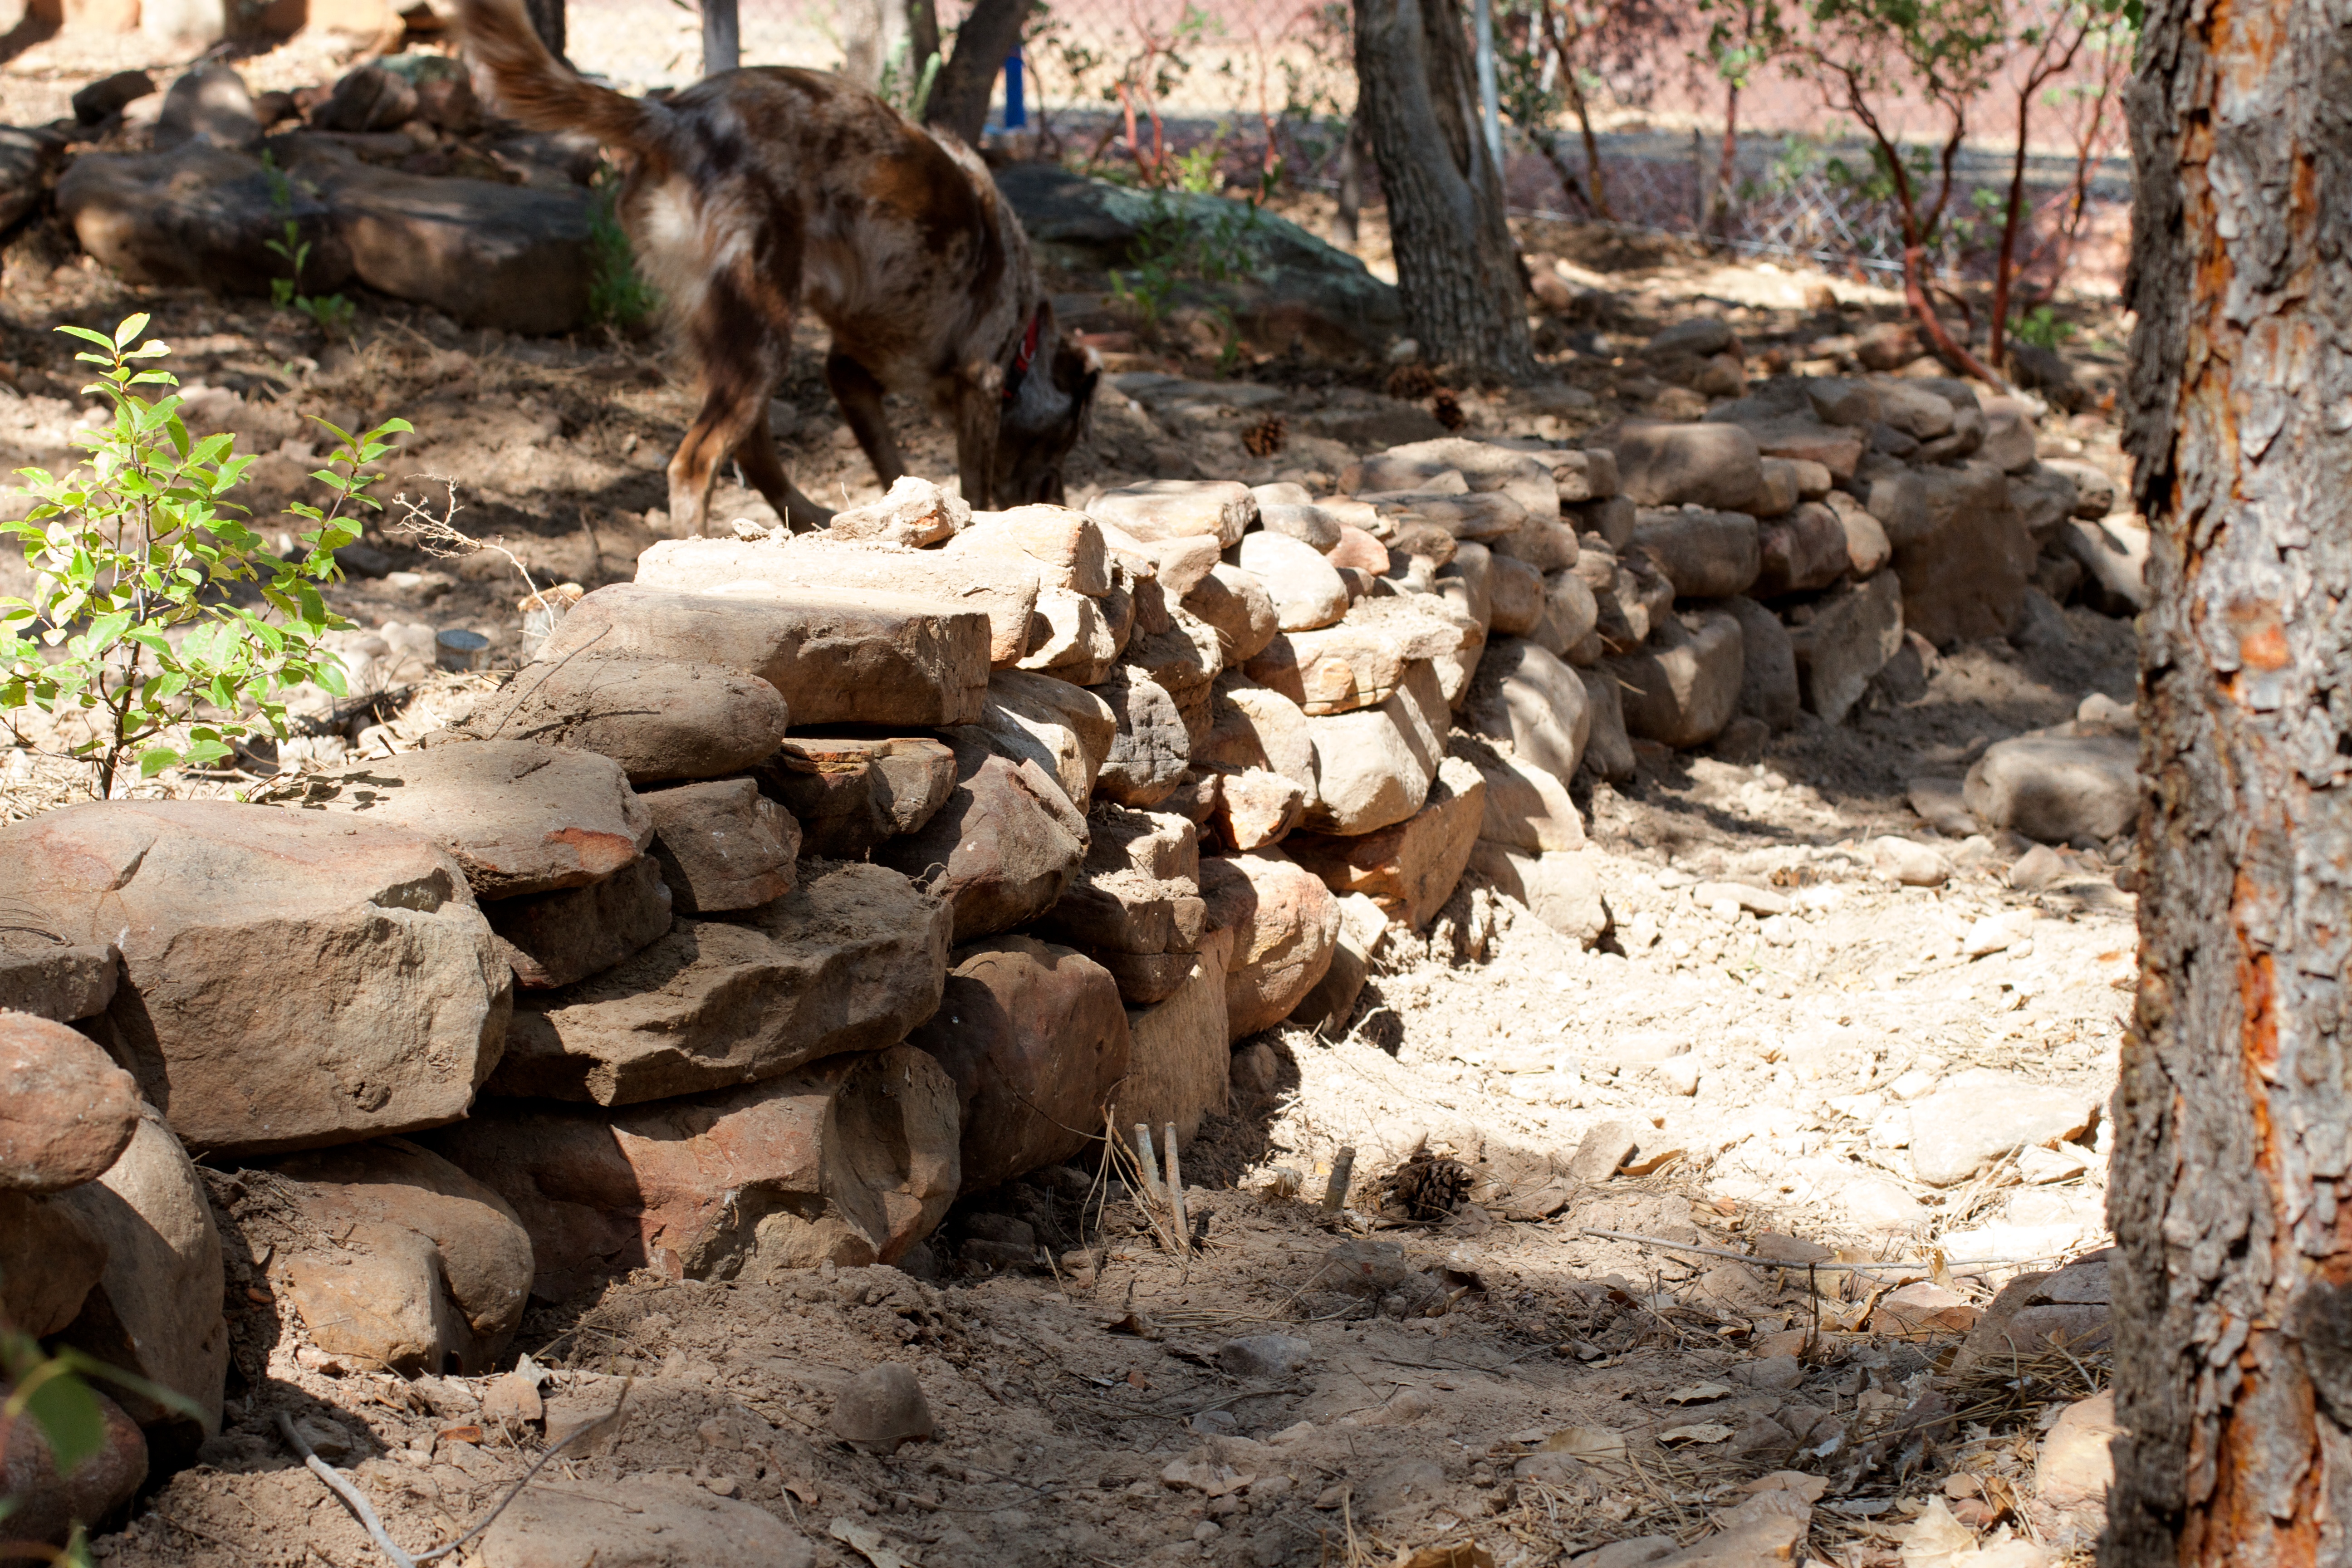
wildlife, zoo